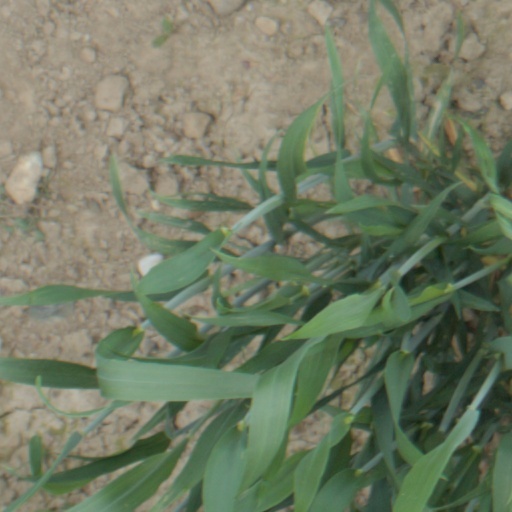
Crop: wheat